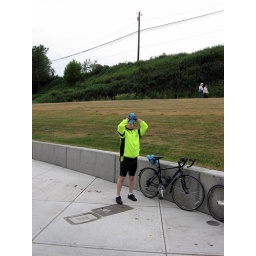
DKW finishes off a water bottle in style. 50 miles in 3h:54m elapsed, 3h:25m on bike. 14.3 mph average.